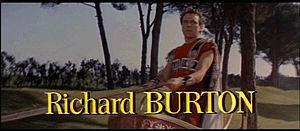
Cléopâtre est un film américain réalisé par Joseph L. Mankiewicz et sorti en 1963. Il retrace la vie tumultueuse de la célèbre reine d'Égypte incarnée par Elizabeth Taylor. Outre sa durée — plus de 4 heures — et sa mise en scène spectaculaire, il est connu pour être un des films les plus chers de tous les temps.